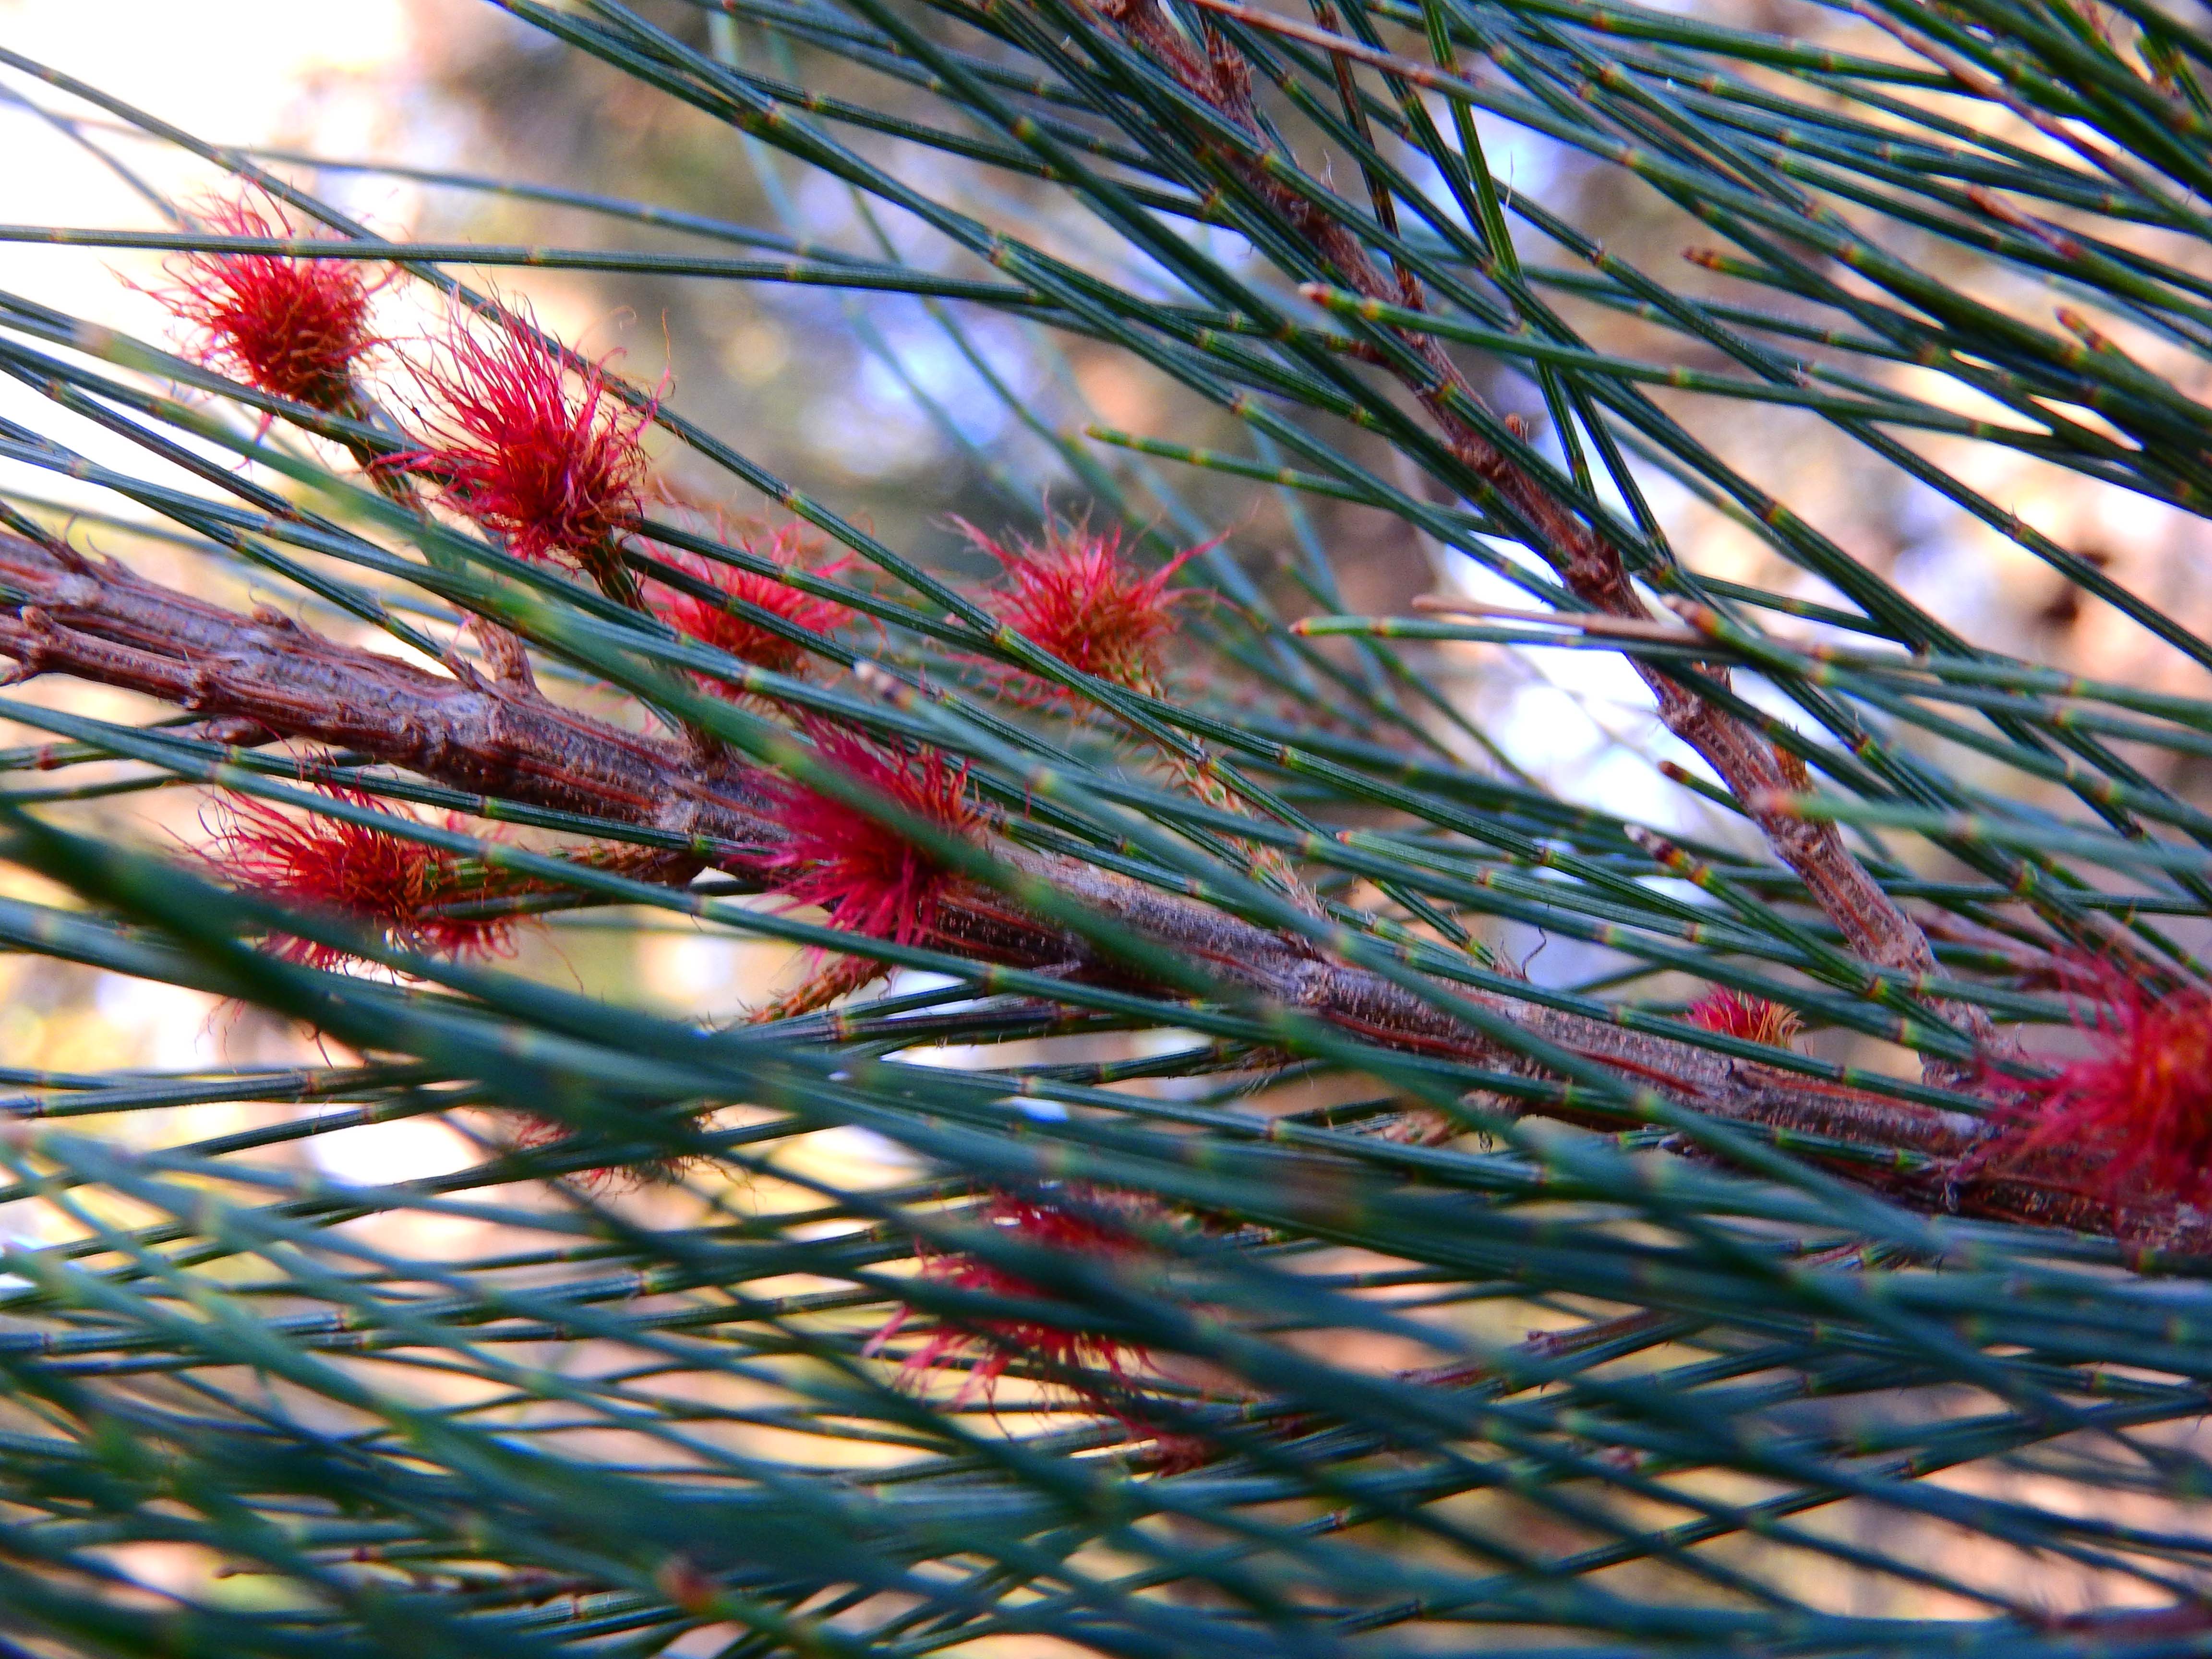
tree, branch, plant, leaf, flower, pine, evergreen, botany, fir, flora, twig, flowers, conifer, close up, sheoak, native, australian, spruce, pine family, grass family, woody plant, land plant